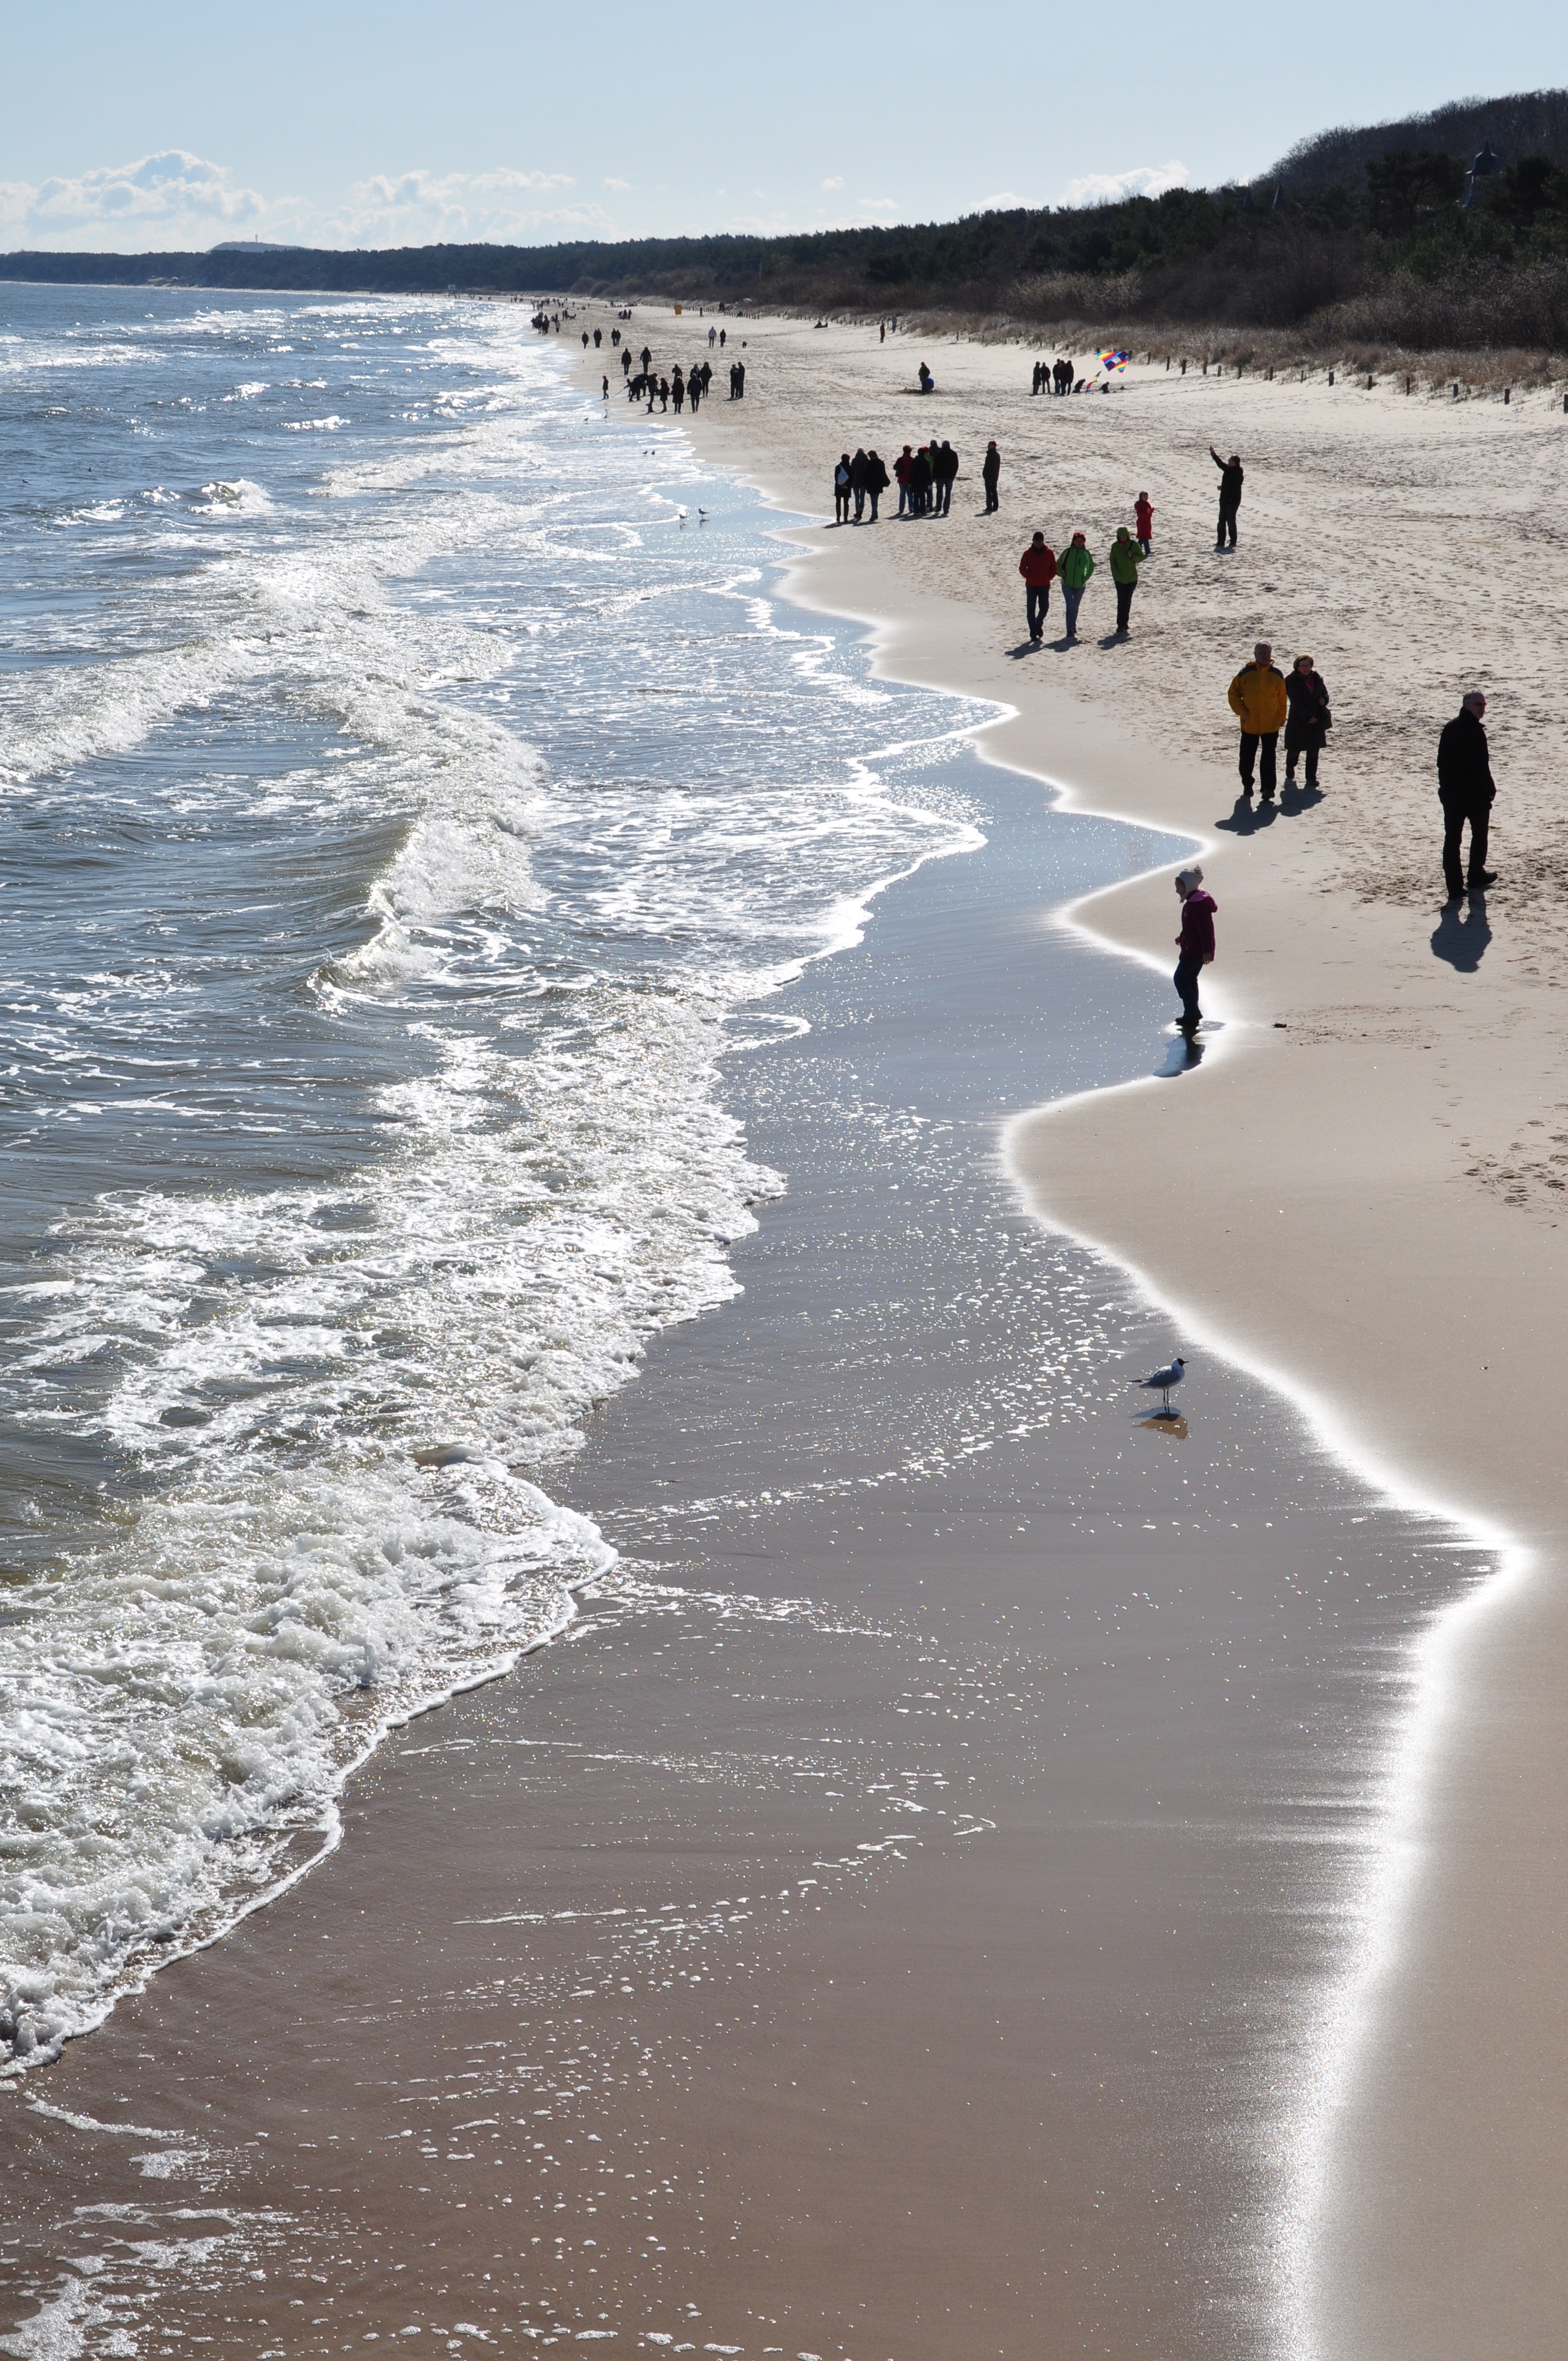
beach, sea, coast, water, sand, ocean, winter, shore, wave, walk, ice, gull, bay, body of water, baltic sea, mudflat, wind wave